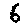
Label: 6